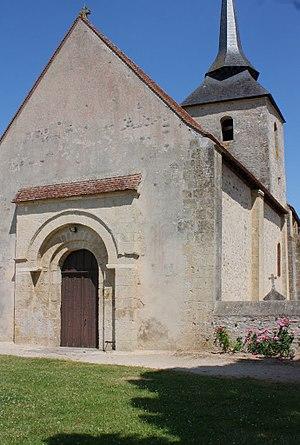
Saint-Georges-de-Poisieux - Eglise Saint-Georges
L'église Saint-Georges est une église catholique située à Saint-Georges-de-Poisieux, en France.
Saint-Georges-de-Poisieux est une commune française située dans le département du Cher, en région Centre-Val de Loire.